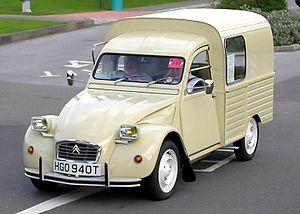
Une camionnette, ou fourgonnette, est un véhicule de transport automobile principalement destiné aux marchandises. On emploie aussi le terme de « véhicule utilitaire léger ».
La 2CV fourgonnette est un modèle automobile du constructeur français Citroën.